Epping Ongar Railway

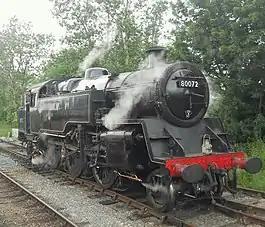
British Railways 2-6-4T Class Standard Four No. 80072 at Ongar

The Epping Ongar Railway is a heritage railway in south-west Essex, England, run by a small number of paid staff and a team of volunteers. It was the final section of the Great Eastern Railway branch line, later the London Underground's Central line from Loughton via Epping to Ongar, with intermediate stations at North Weald and Blake Hall. The line was closed by London Underground in 1994 and sold in 1998. It reopened between 2004 and 2007 as a preserved railway, offering a volunteer-run Class 117 DMU service between Ongar and Coopersale. A change of ownership in 2007 led to the line being closed for restoration to a heritage steam railway, which opened on 25 May 2012.